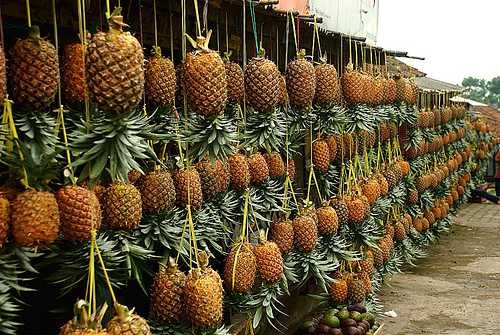
Label: Pineapple